Lego Bionicle: Quest for the Toa

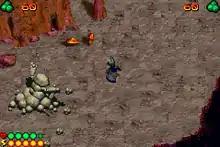
A gameplay screenshot of "Lego Bionicle: Quest for the Toa", which uses an isometric perspective. The player's remaining health, item uses, and ammunition are tracked in the on-screen HUD.

"Lego Bionicle: Quest for the Toa" has been described as an action-adventure game and a platformer. The game adopts an isometric perspective and progresses through a series of linear levels. The game features six worlds in total and over 20 levels; a minigame is unlocked after the completion of each world. Within each world is a village; the player can interact with non-playable characters in each, learning information and additional moves.